Euripides

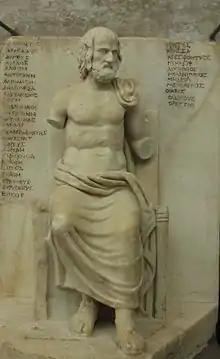
2nd century AD statue of Euripides, Louvre, Paris

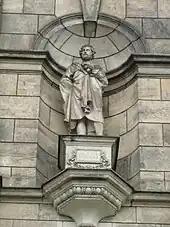
19th century statue of Euripides in a niche on the Semperoper, Germany

Euripides was the youngest in a group of three great tragedians, who were almost contemporaries: his first play was staged thirteen years after Sophocles' debut, and three years after Aeschylus's "Oresteia". The identity of the trio is neatly underscored by a patriotic account of their roles during Greece's great victory over Persia at the Battle of Salamis: Aeschylus fought there, Sophocles was just old enough to celebrate the victory in a boys' chorus, and Euripides was born on the very day of the battle. The apocryphal account, that he composed his works in a cave on Salamis island, was a late tradition, probably symbolizing the isolation of an intellectual ahead of his time. Much of his life, and his whole career, coincided with the struggle between Athens and Sparta for hegemony in Greece, but he did not live to see the final defeat of his city. It is said that he died in Macedonia after being attacked by the Molossian hounds of King Archelaus, and that his cenotaph near Piraeus was struck by lightningsigns of his unique powers, whether for good or ill (according to one modern scholar, his death might have been caused instead by the harsh Macedonian winter). In an account by Plutarch, the catastrophic failure of the Sicilian expedition led Athenians to trade renditions of Euripides' lyrics to their enemies in return for food and drink ("Life of Nicias" 29). Plutarch also provides the story that the victorious Spartan generals, having planned the demolition of Athens and the enslavement of its people, grew merciful after being entertained at a banquet by lyrics from Euripides' play "Electra": "they felt that it would be a barbarous act to annihilate a city which produced such men" ("Life of Lysander").